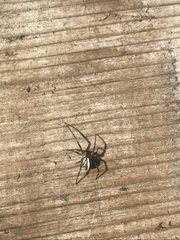
Species: Lactrodectus_hesperus